I'm Afraid to Go Home in the Dark

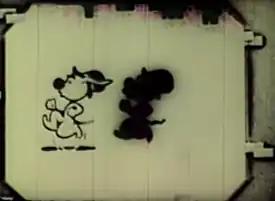
The title card of "I'm Afraid To Go Home in the Dark".

The film begins with a set of two owls standing on a tree, one of them hooting. Then, a tower clock strikes 3am, with a chicken acting as the cuckoo. Bimbo is then seen leaving a bar. He then notices the owl's hoot and hides in front of the door. Bimbo then, with his legs shaking, tries to jog home whilst whistling the title song. However the owl hoots again and his jog turns into a run. The owl hoots for a third time and Bimbo's run turns into a fast gallop. Bimbo's shadow then comically morphs into a ghost. When Bimbo notices this, he comically hides under his hat, and begins to run in circles. Whilst under his hat, Bimbo attacks and tries to outrun the ghost. Until Bimbo comically hits the ghost on the head and it turns back into a shadow. However, the shadow is sticky, so Bimbo's feet, hands and nose are stuck. During an attempt to free himself. His nose comically falls off. The shadow, then turns back into a ghost and throws Bimbo's nose at Bimbo's face. His nose then becomes the bouncing ball, which is used during the song.